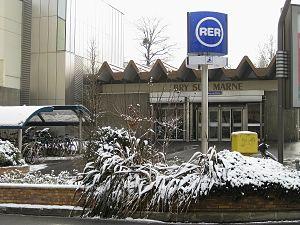
La gare RATP de Bry-sur-Marne est une gare ferroviaire française située de façon excentrée sur le territoire de la commune de Bry-sur-Marne, dans le département du Val-de-Marne, à la limite avec la commune de Noisy-le-Grand, située dans le département voisin de la Seine-Saint-Denis, en région Île-de-France.